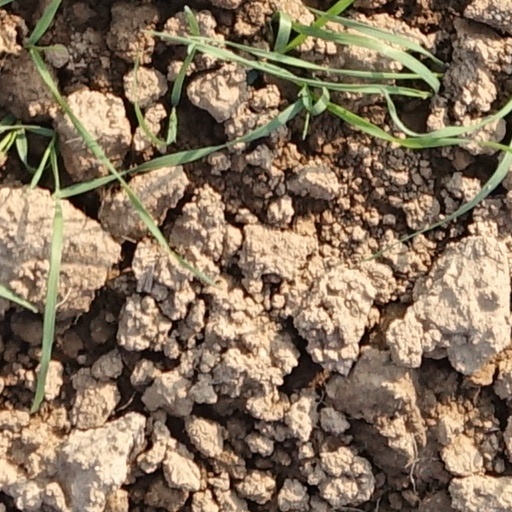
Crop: wheat